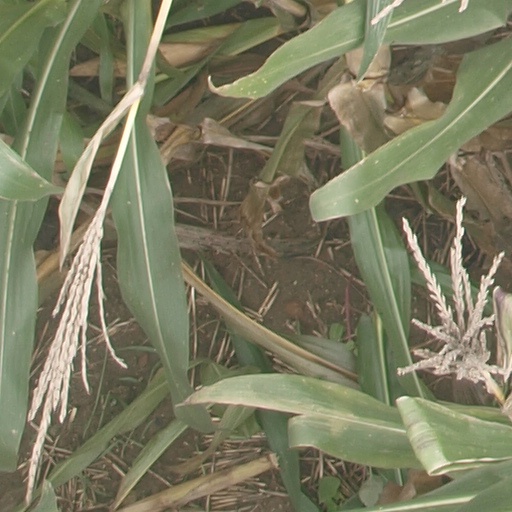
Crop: maize; corn